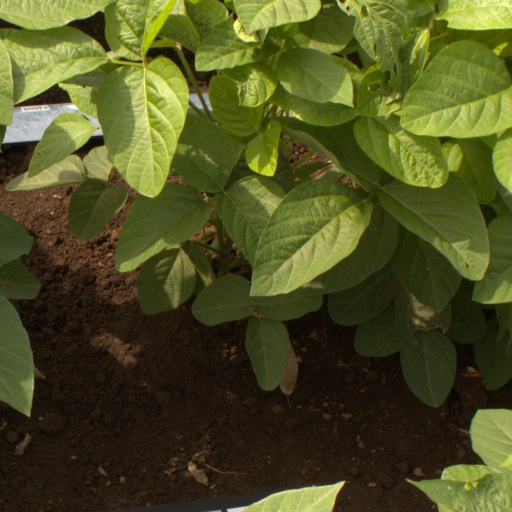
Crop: soybean